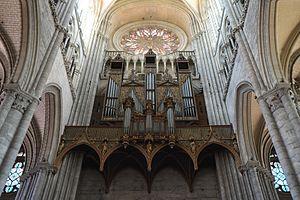
Grand orgue de la cathédrale Notre-Dame Amiens Somme France
La cathédrale Notre-Dame d'Amiens est une église catholique située à Amiens dans le département français de la Somme en région Hauts-de-France.
Le buffet d'orgue est la partie visible de l'orgue. Il est la structure de menuiserie dans laquelle sont placés les tuyaux et les sommiers de l'orgue.